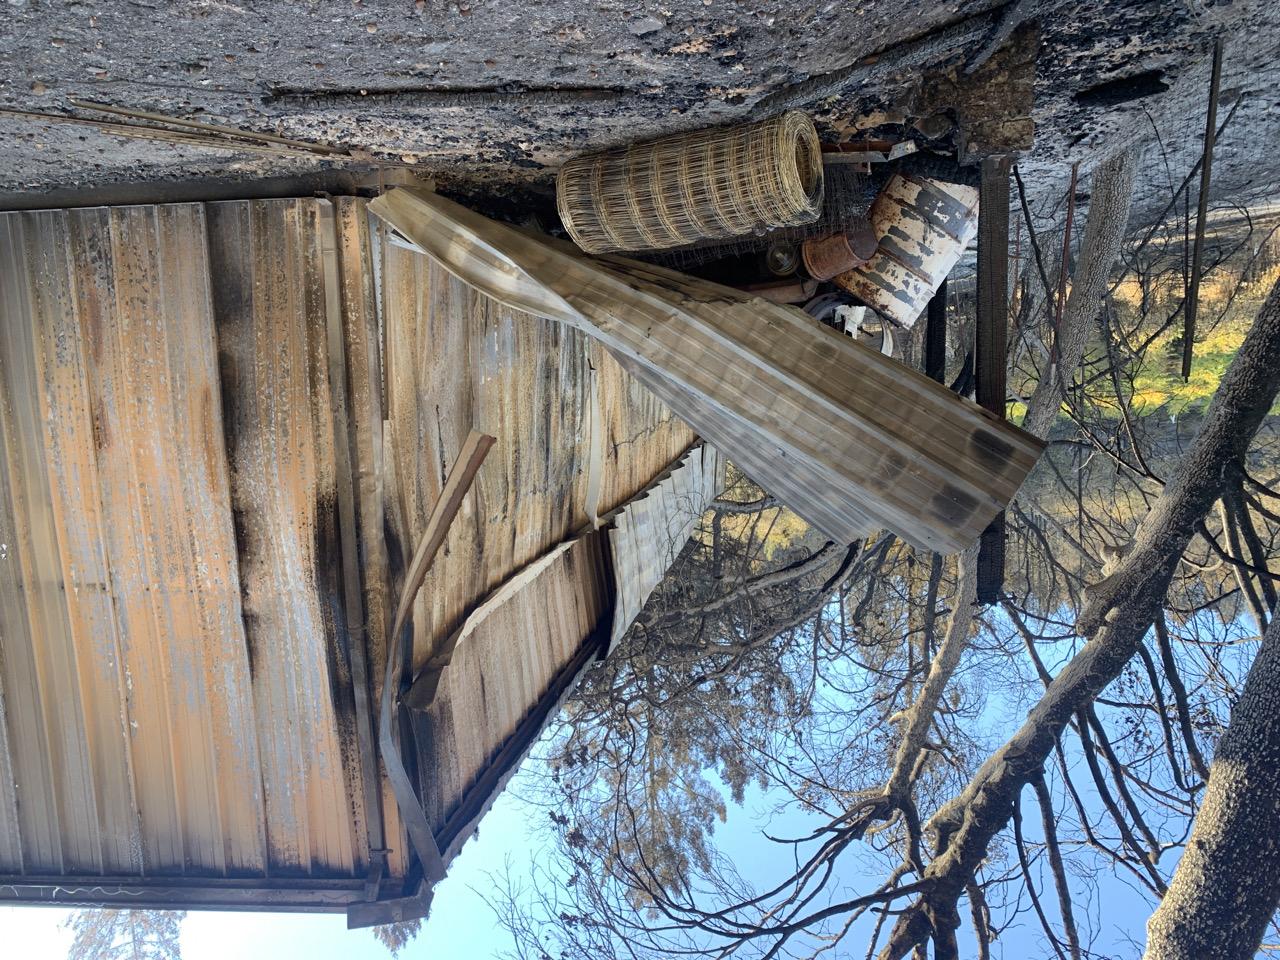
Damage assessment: destroyed